Loch Ness

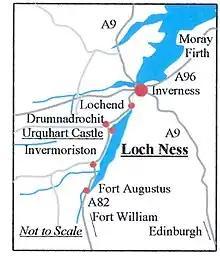
Map of Loch Ness

Loch Ness is an elongated loch located southwest of Inverness, extending for approximately and flowing from southwest to northeast. At , it is the second-largest Scottish loch by surface area after Loch Lomond, but due to its great depth it is the largest by volume in the British Isles, containing more water than all the lakes in England and Wales combined. Its deepest point is , making it the second deepest loch in Scotland after Loch Morar. A 2016 survey claimed to have discovered a crevice extending to a depth of , but further research determined this to be a sonar anomaly. Its surface is above sea level, having been raised around during the construction of the Caledonian Canal.